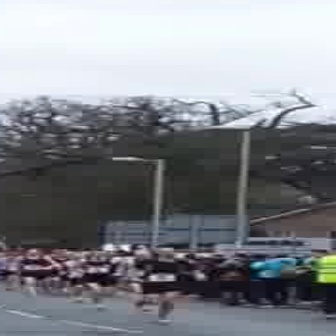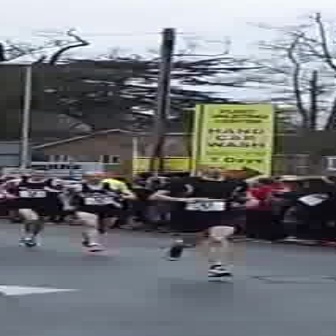
  Please identify the target specified by the bounding box [114,239,200,324] in the first image and locate it in the second image. Return the coordinates in [x_min,y_min,x_max,y_max] format.
Answer: [141,159,260,277]